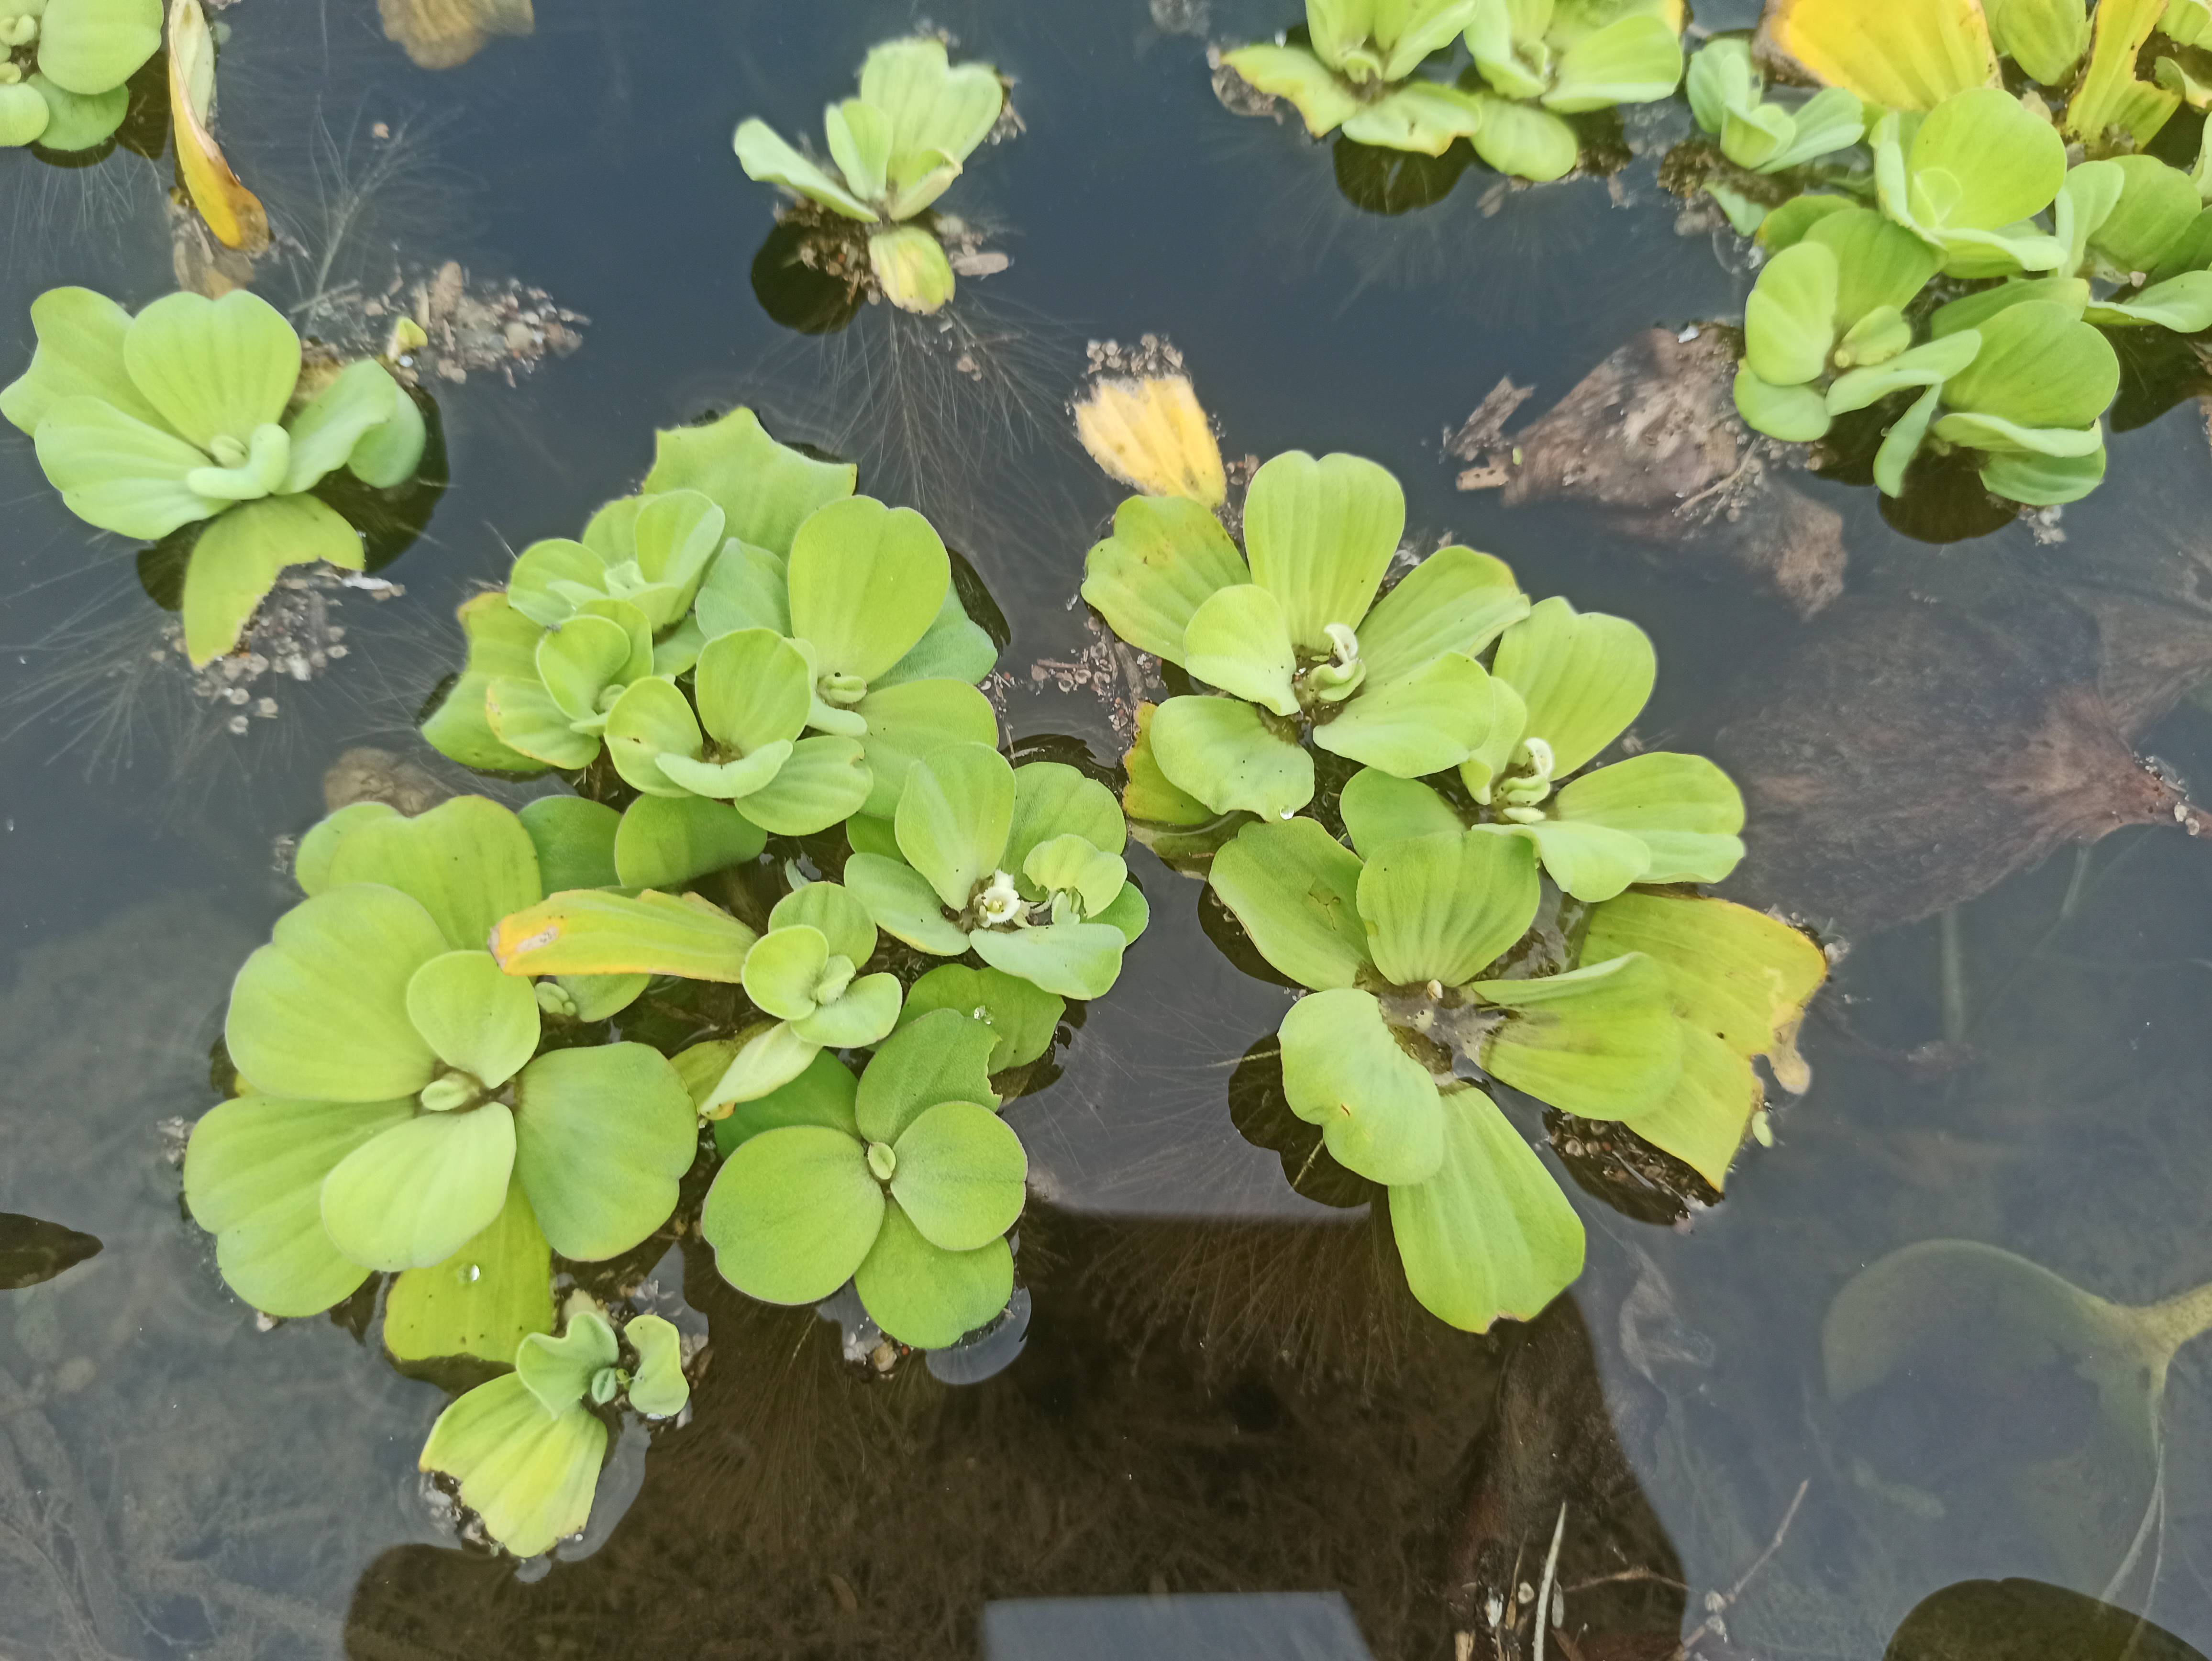
Species: Water Lettuce (Pistia stratiotes)